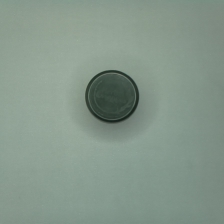
Color: green
Cap type: flip-top cap